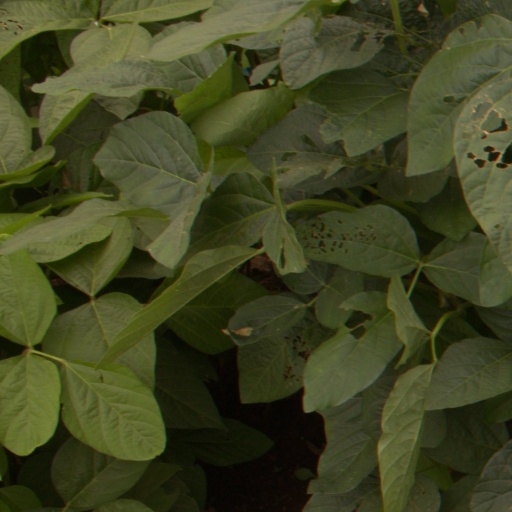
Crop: soybean